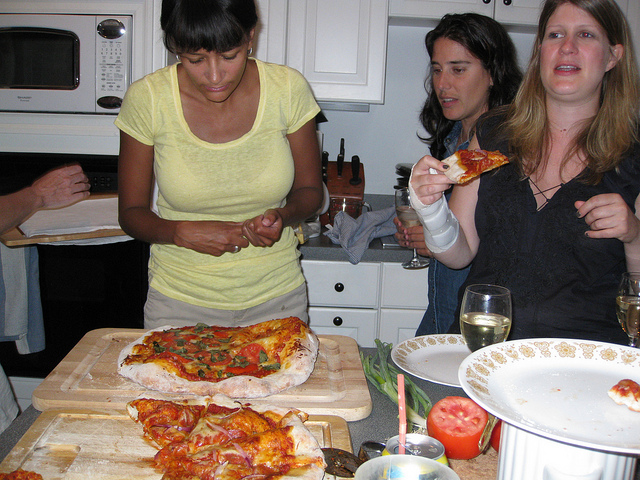
user: Given an image and a question. Answer the question in a short answer. Question: What type of neckline is the yellow shirt? Short Answer:
assistant: scoop